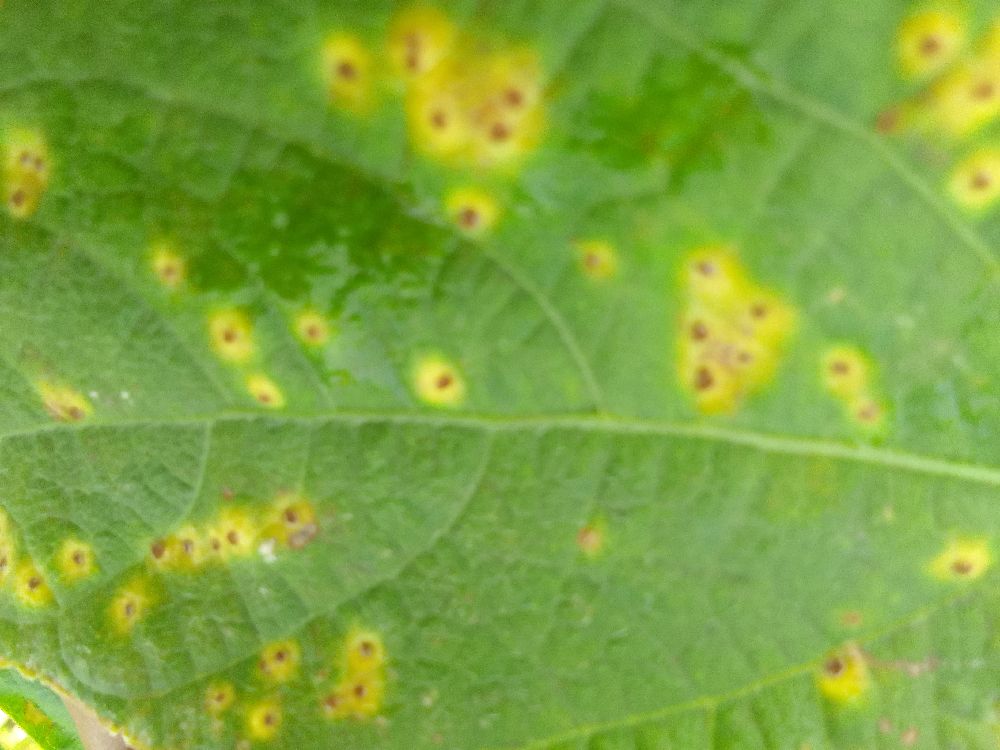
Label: rust